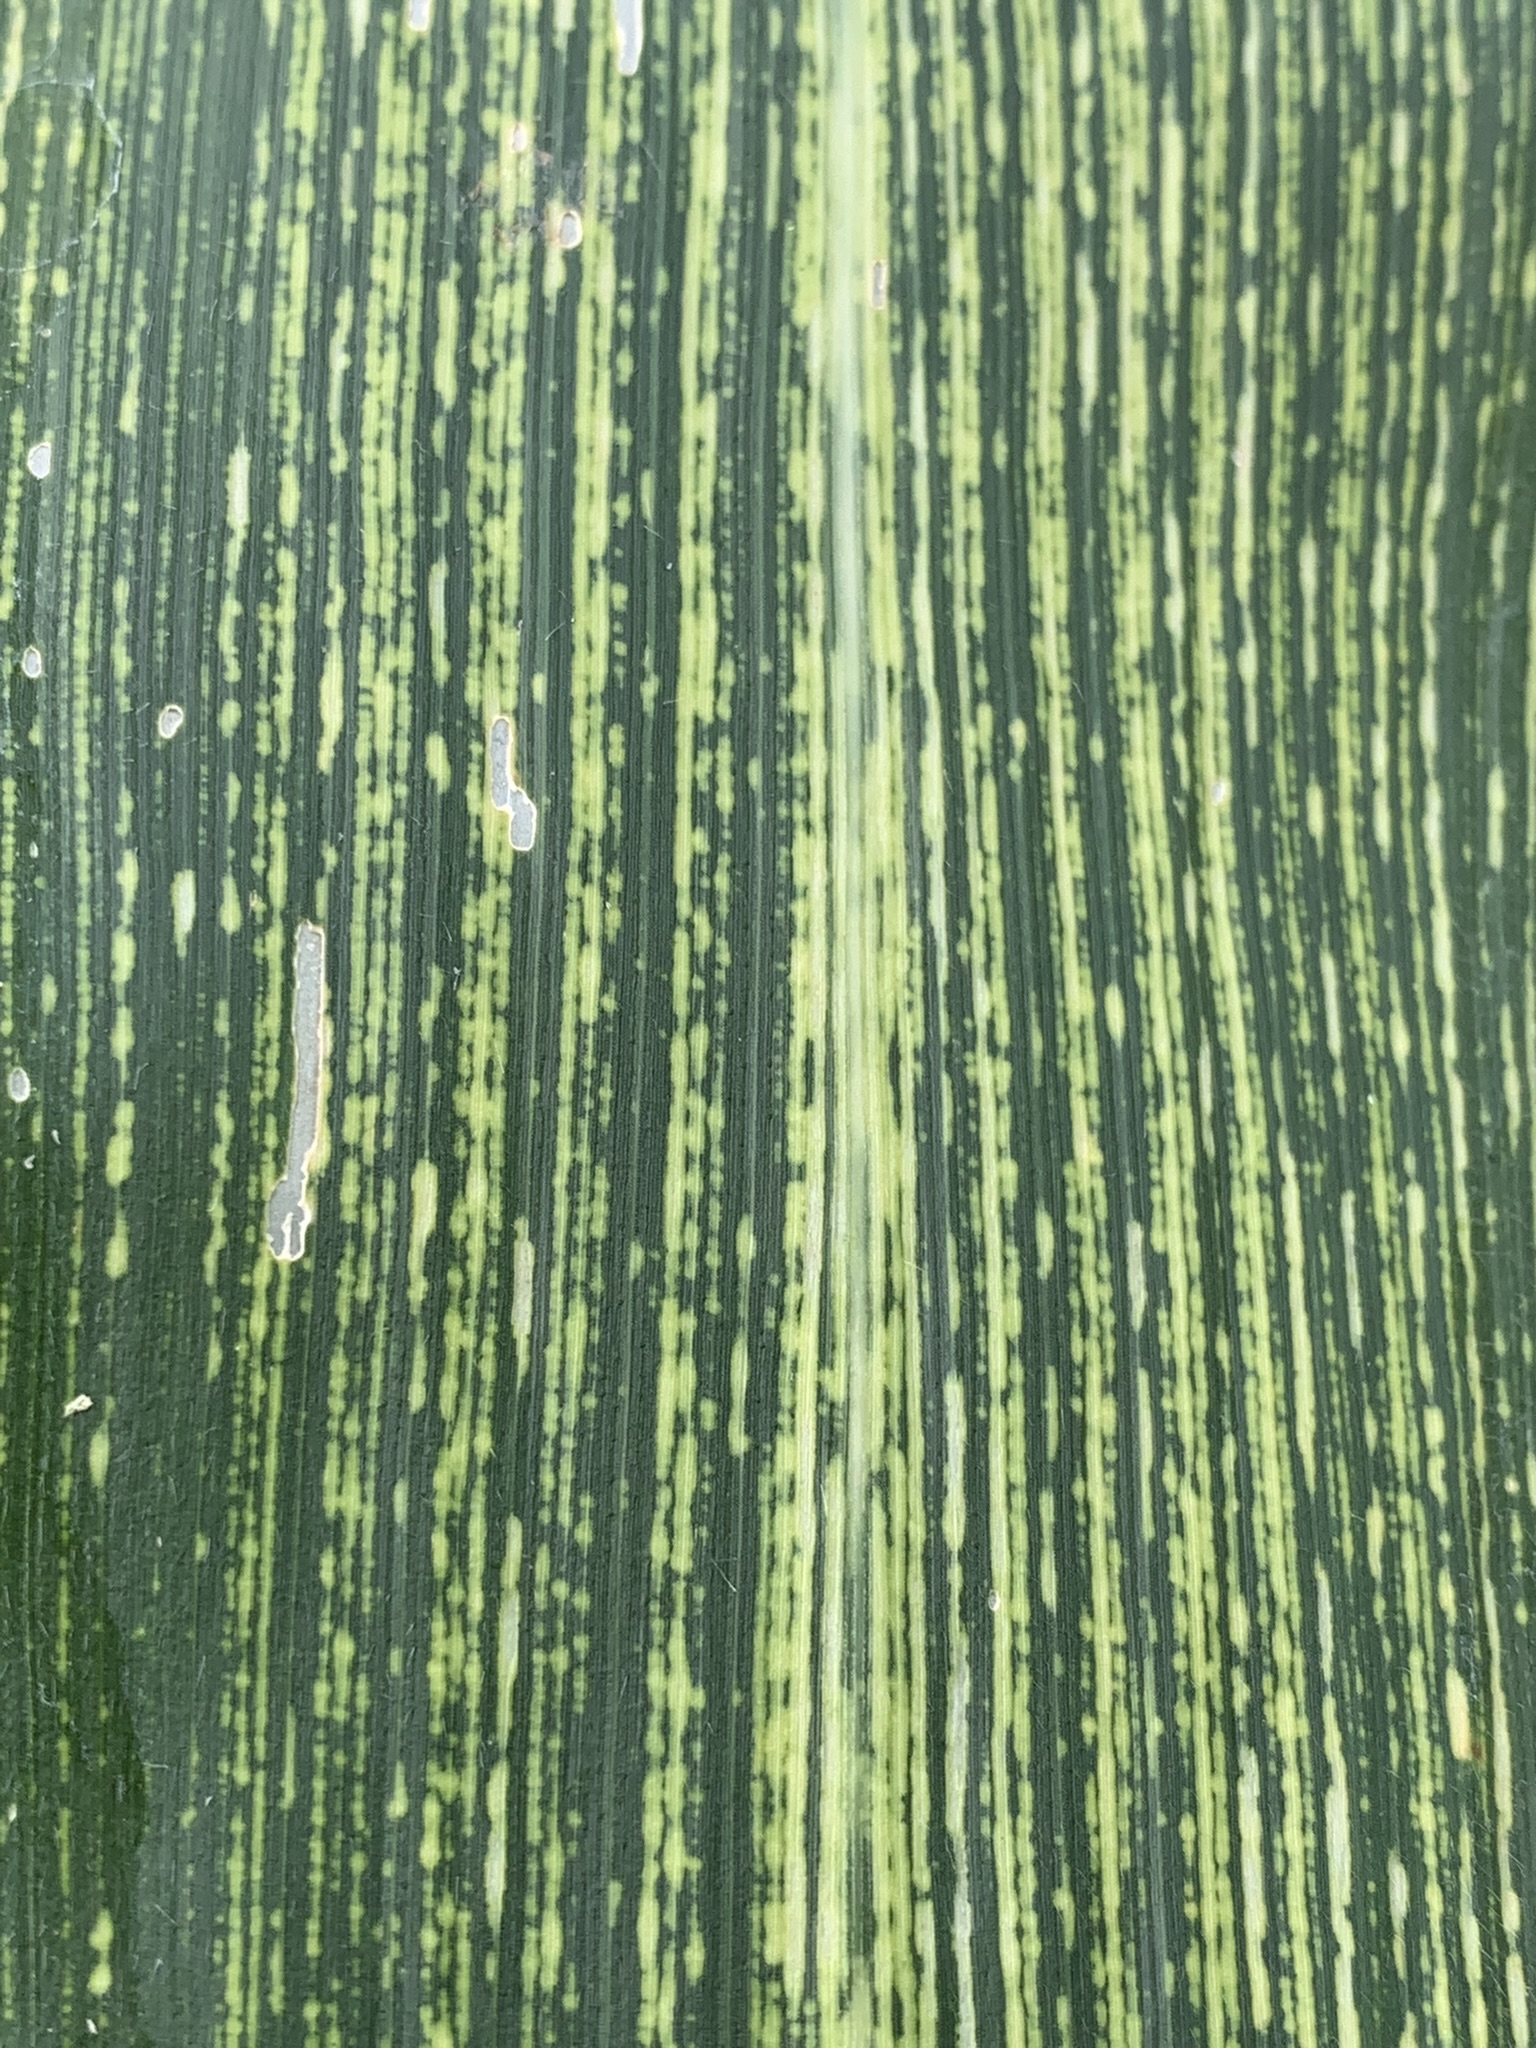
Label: MSV